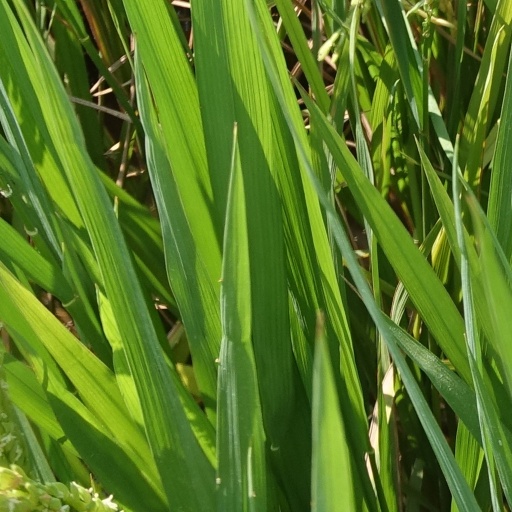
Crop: rice